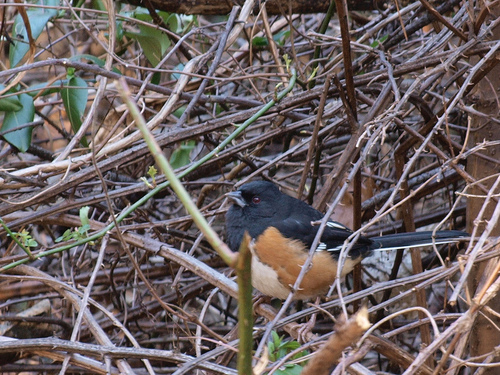
this small, round bird has a charcoal black top, golden retriever brown wings and a soft, tan belly.
this bird has a white belly, brown side and a black back.
a small, fat bird with three distinctly solid colors of coffee, tan and black.
this bird has a white belly, brown side and a black head and back.
a fat black bird with orange wings and a white stomach
this round looking bird has a tan belly, brown side and flank and a black crown, eyebrow, superciliary, throat, nape, back, coverts and wingbar that is striped with white.
this bird has a black crown as well as a white belly
this small bushy bird has a white belly with yellow sides, and a black wing and head.
this bird has a black head, back, and breast with a white belly and light orange flank.
this bird is small and has a black head and back, with brown sides.
Species: Eastern Towhee